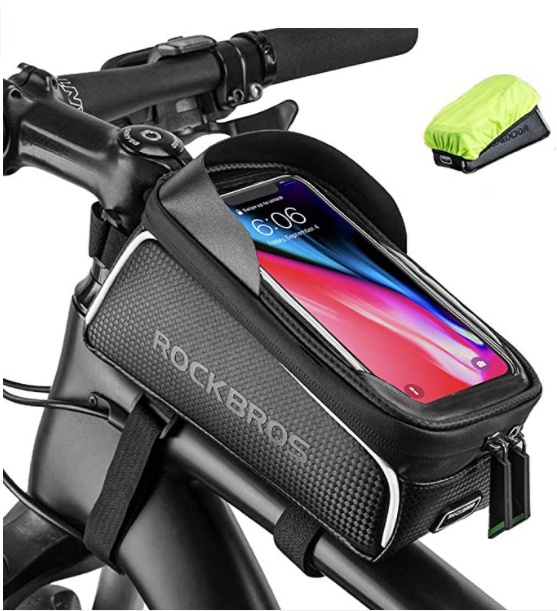
ROCKBROS 017 Torba na rame roweru tel.kom. do 6.5 cala
Brand: ROCKBROS
Marka: ROCKBROS Kolor: Czarny Material: Wlókno weglowe + TPU Waga: 109g WODOODPORNA: Tkanina z wlókna weglowego i material TPU chroni Twoje rzeczy przed deszczem i czyni nasza torbe trwala i odporna na zuzycie. A oslona przeciwdeszczowa z zamkiem blyskawicznym poprawia wlasciwosci wodoodporne. PRAKTYCZNA: ca.20*10.3*8.2cm. ROCKBROS etui na telefon jest odpowiednie dla telefonów ponizej 6,5 cala, takich jak iPhone XR XS MAX X 8 7 6s 6 plus 5s / Samsung Galaxy s8 s7 note 7 itp. LATWY MONTAZ: dzieki 3 regulowanym rzepom mozna stabilnie przymocowac torbe do ramy roweru. SZCZEGÓLY: gniazdo ladowania: mozna sluchac muzyki, wykonywac polaczenia i ladowac telefon podczas jazdy. 2 LATA QA: Jesli napotkasz jakiekolwiek problemy lub masz jakies pytania, prosze smialo do nas pisac - zapewnimy Ci najlepsze mozliwe rozwiazanie.
Category: Sporting Goods > Outdoor Recreation > Cycling > Bicycle Accessories > Bicycle Bags & Panniers > Bicycle Top Cases